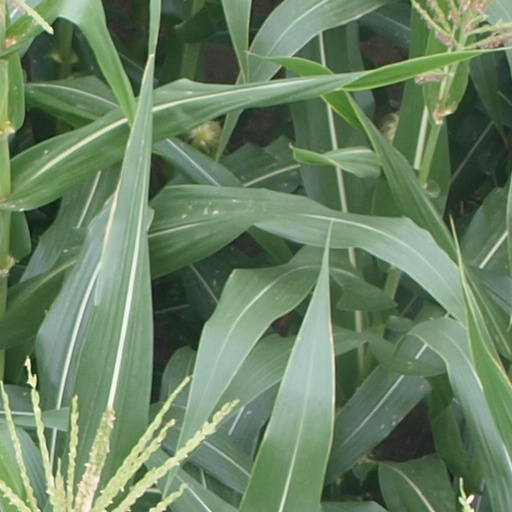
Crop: maize; corn